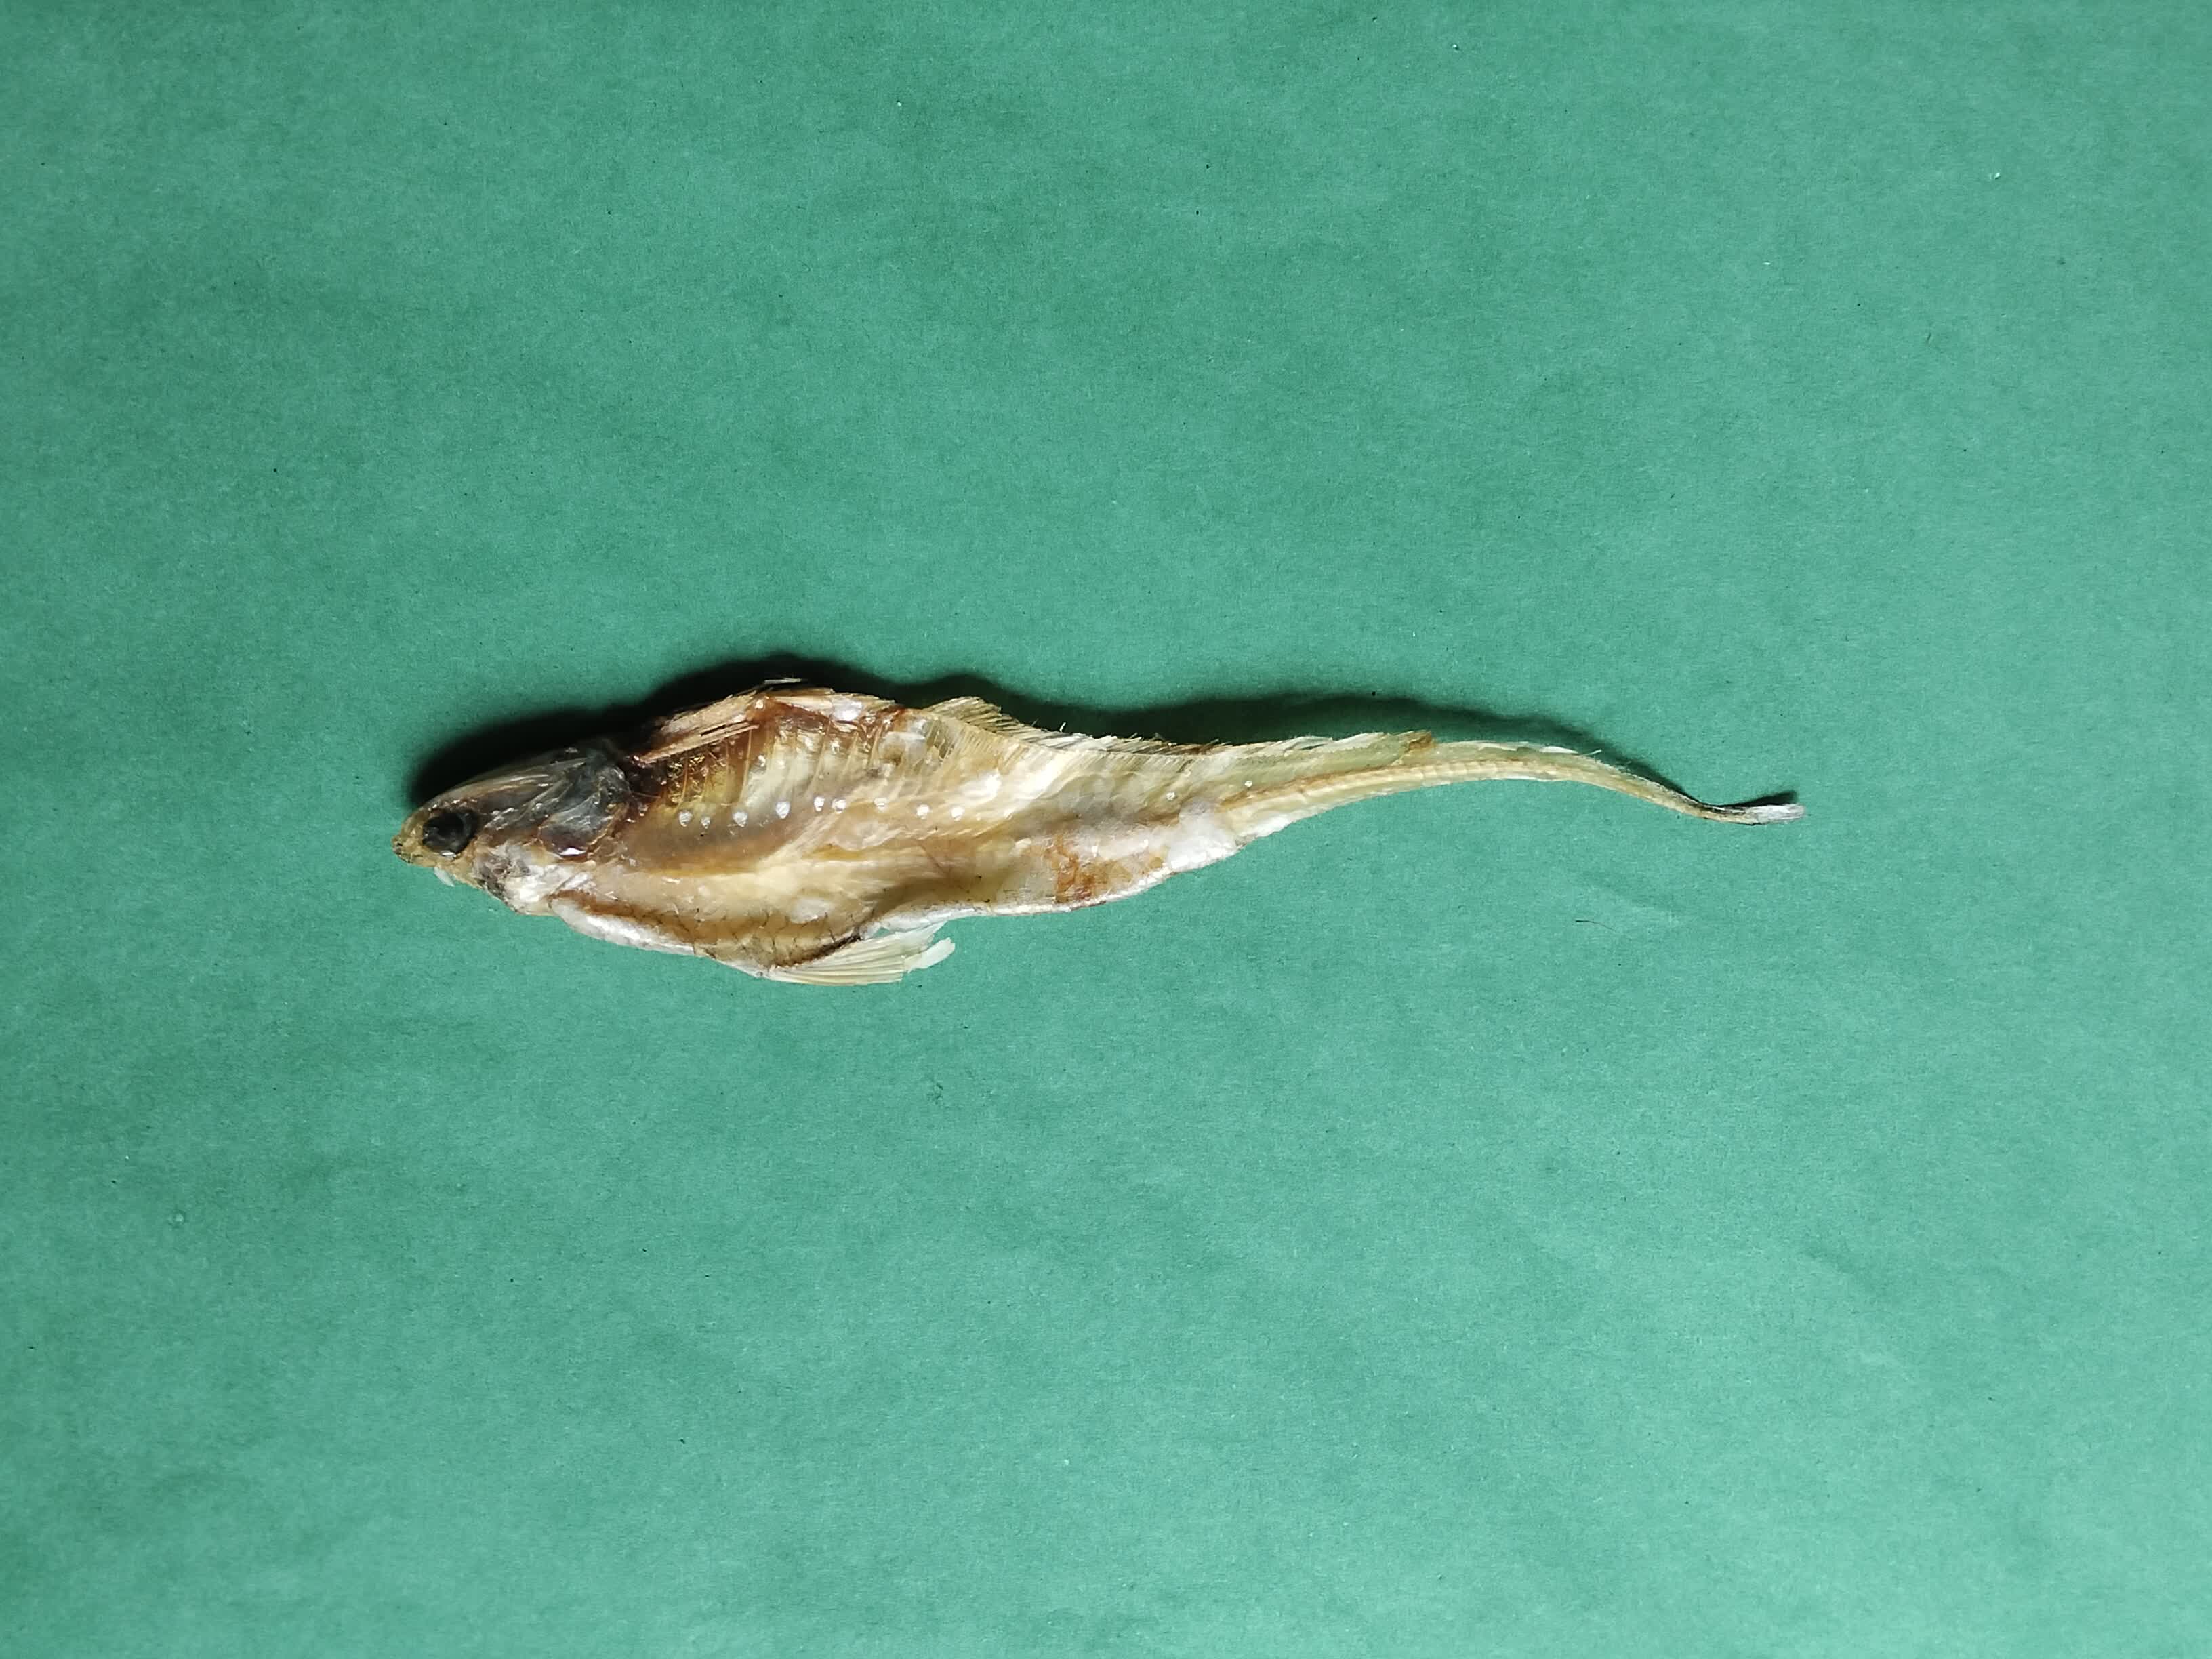
Species: Shundori